James T. Elliott

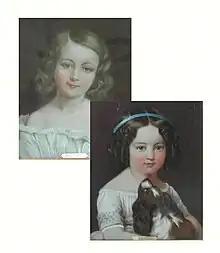
Daughters of Augusta and James Thomas Elliott, Belle and Emmaline, died the same day of yellow fever

During Reconstruction, the U.S. Representative James M. Hinds was assassinated on October 22, 1868, by George A. Clark, a member of the Ku Klux Klan and the secretary of the Democratic Committee of Monroe County, Arkansas.